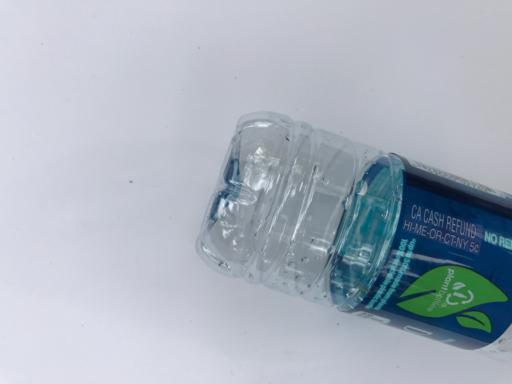
Waste category: plastic